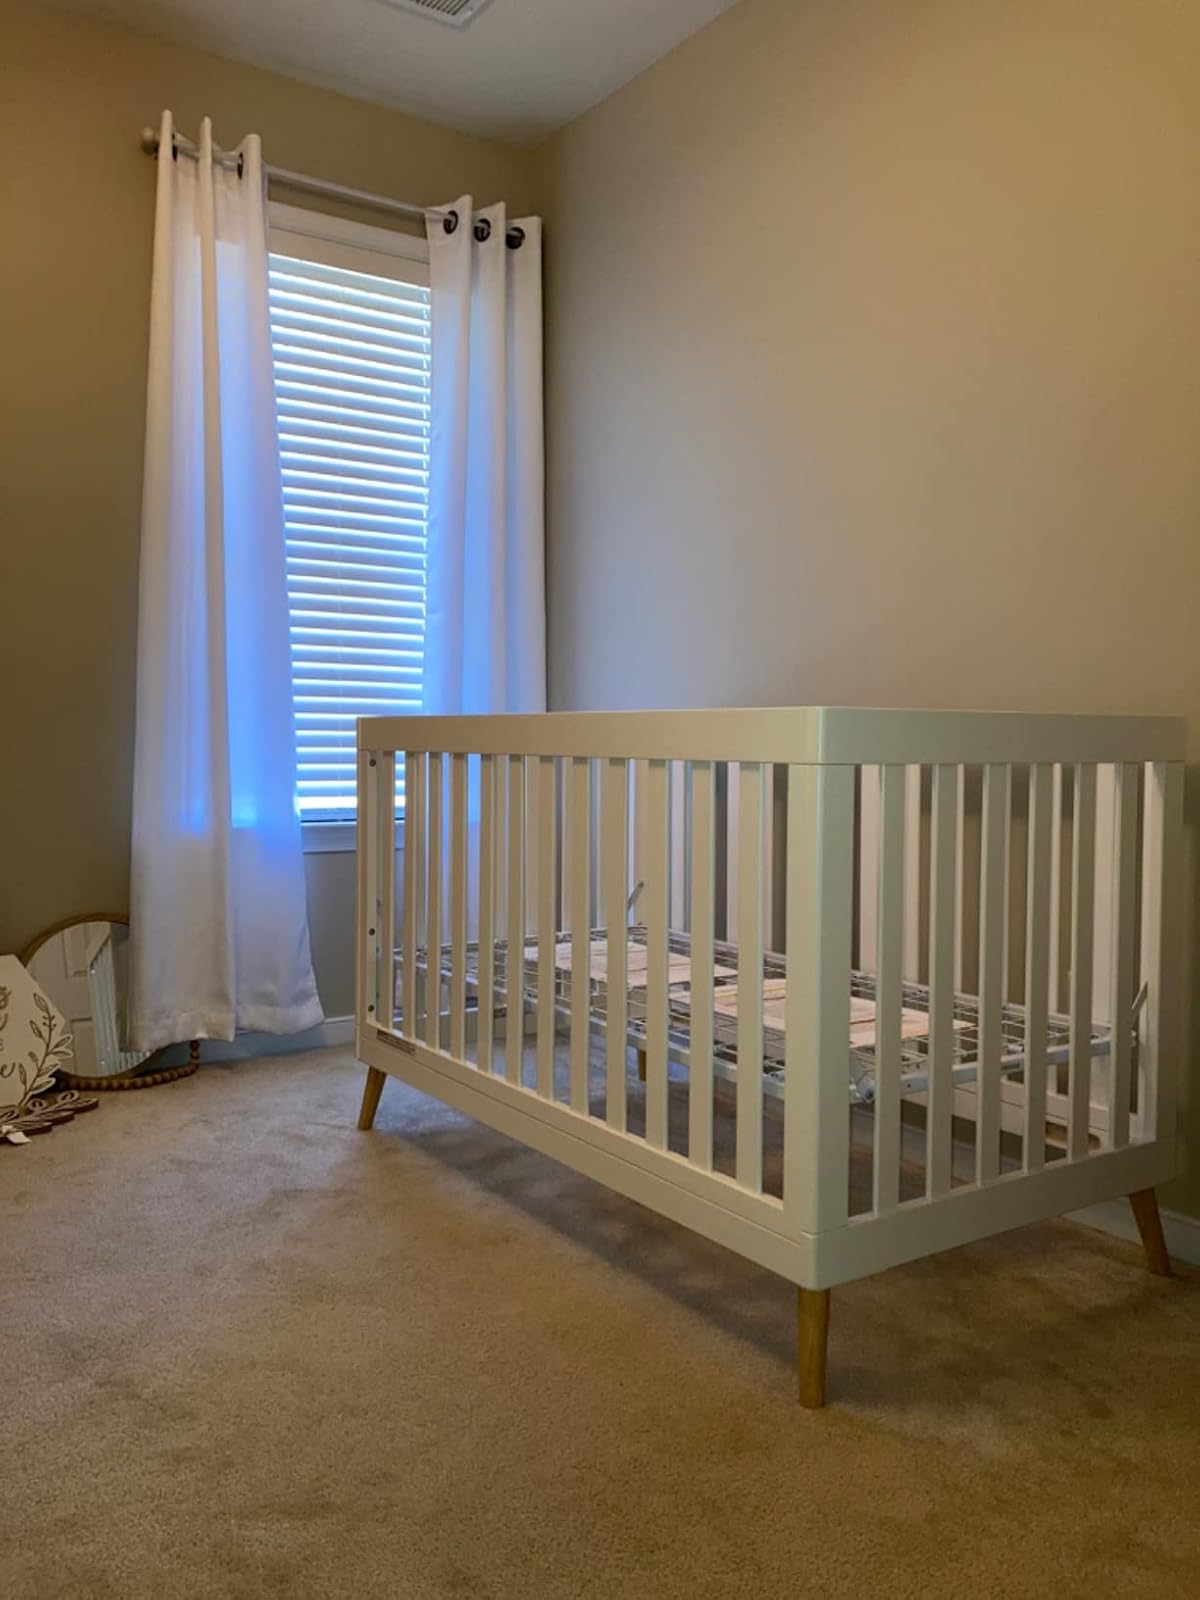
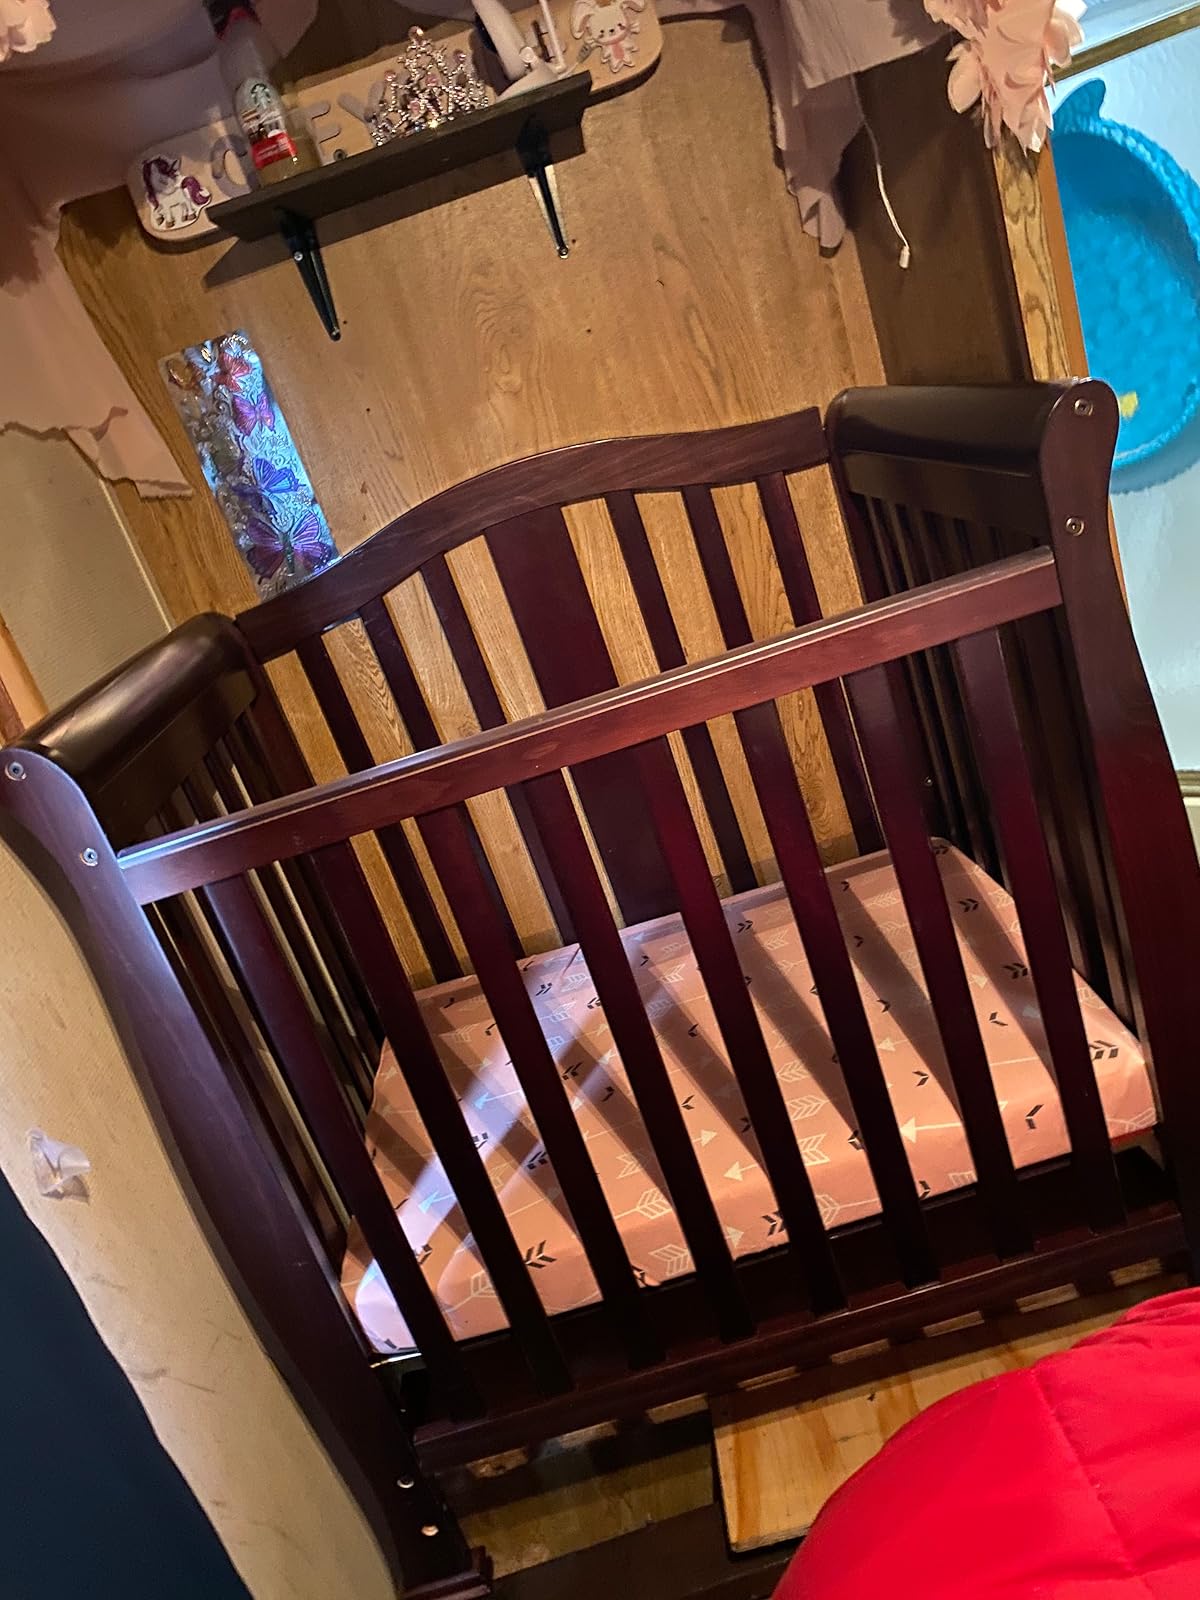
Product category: products_crib
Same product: no